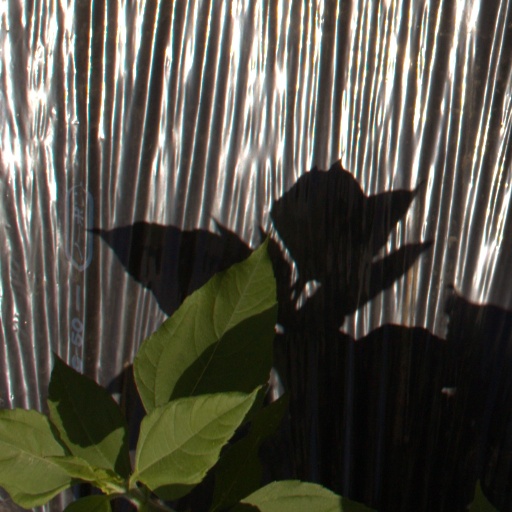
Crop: Jerusalem artichoke